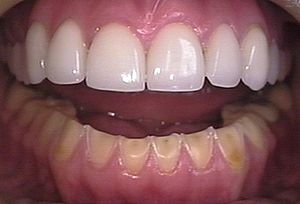
Spiseforstyrrelse / Former for spiseforstyrrelser / Bulimi (Bulimia nervosa)
Tandskader på person, der lider af bulimi
Spiseforstyrrelse er et samlet betegnelse for flere tilstande eller lidelser med beslægtede karakteristika. De mest kendte spiseforstyrrelser er anoreksi og bulimi.